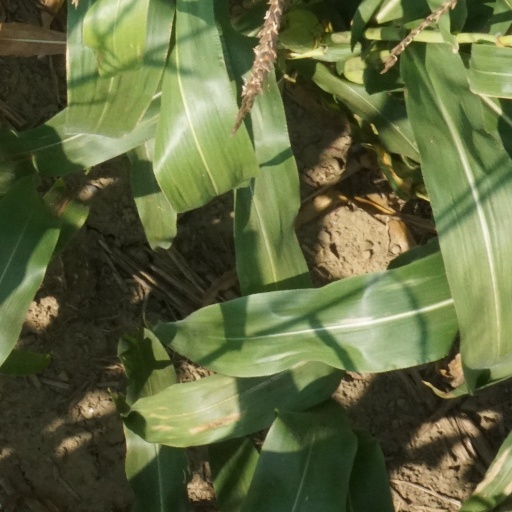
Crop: maize; corn